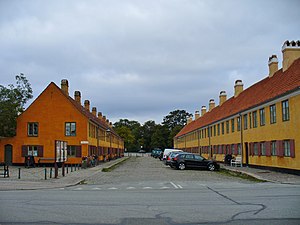
Hjertensfrydsgade
Hjertensfrydsgade i Nyboder med Nyboder Plads til venstre.
Hjertensfrydsgade er en gade i kvarteret Nyboder i Indre By i København, der ligger i forlængelse af Elsdyrsgade mellem Kronprinsessegade og Øster Voldgade. Gaden er opkaldt efter planten hjertensfryd.